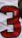
Number: 3